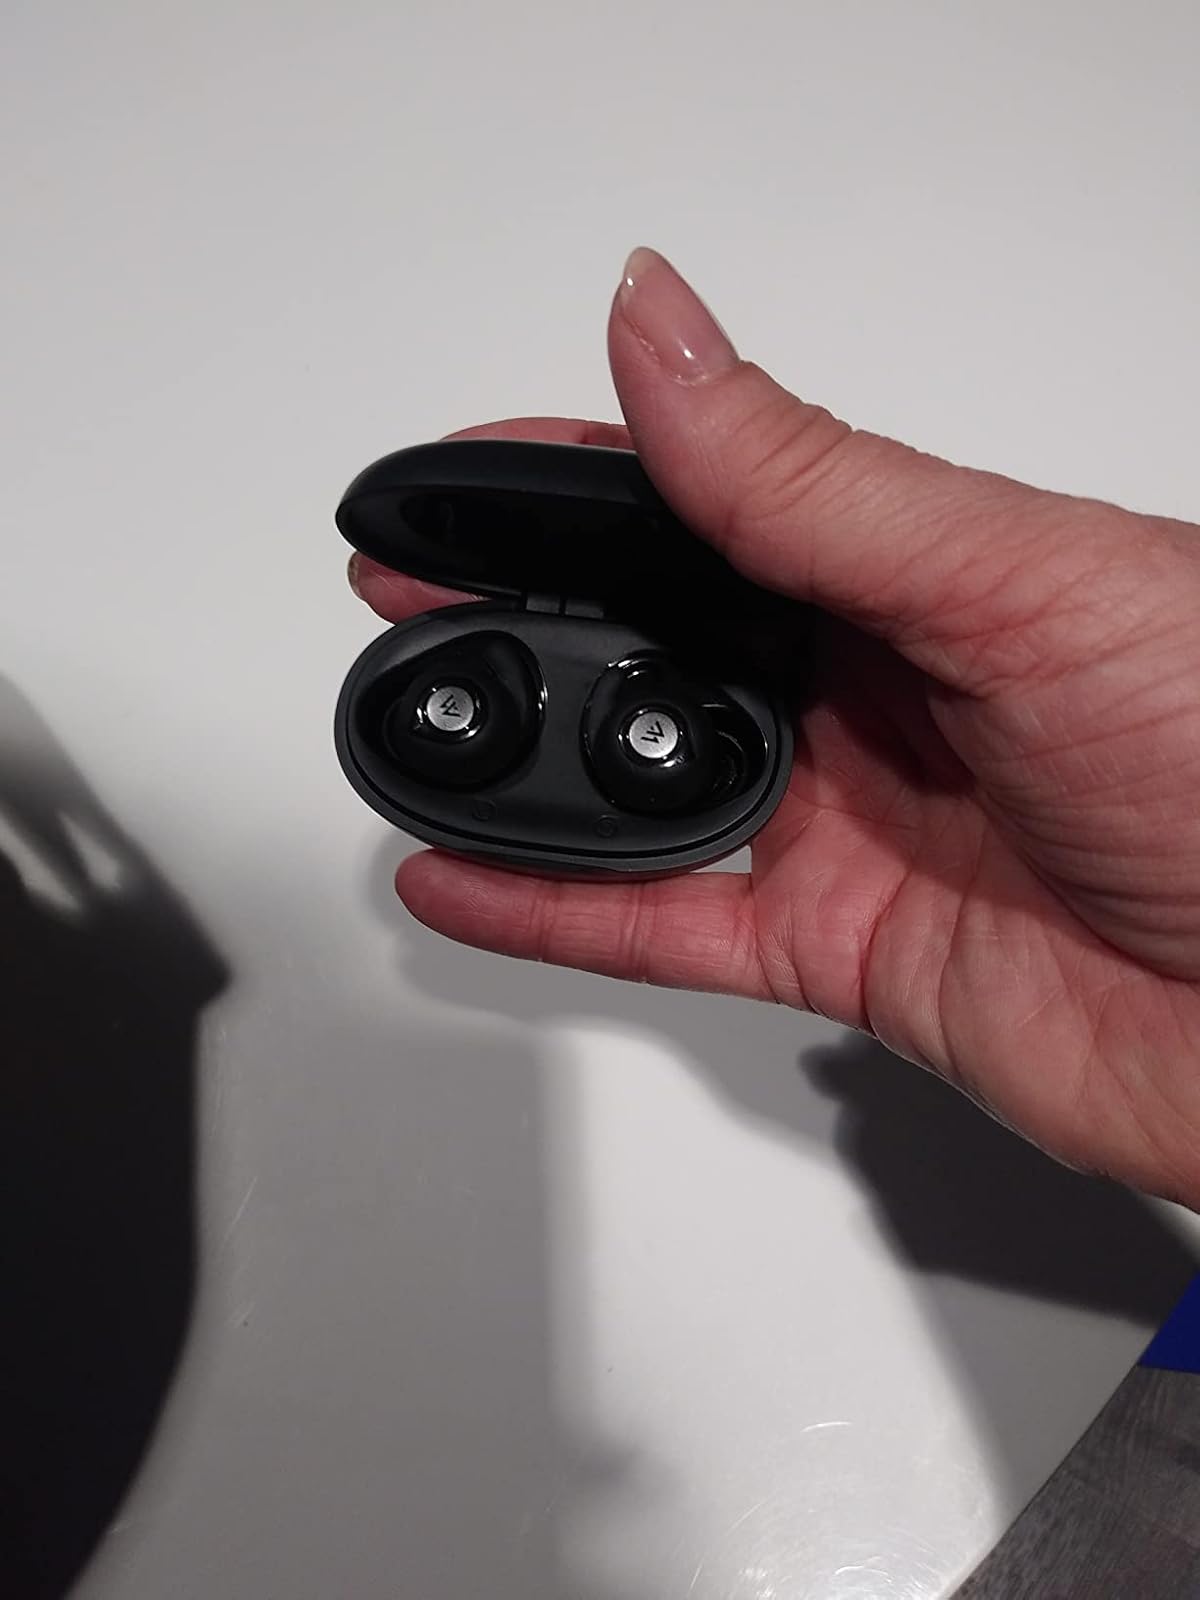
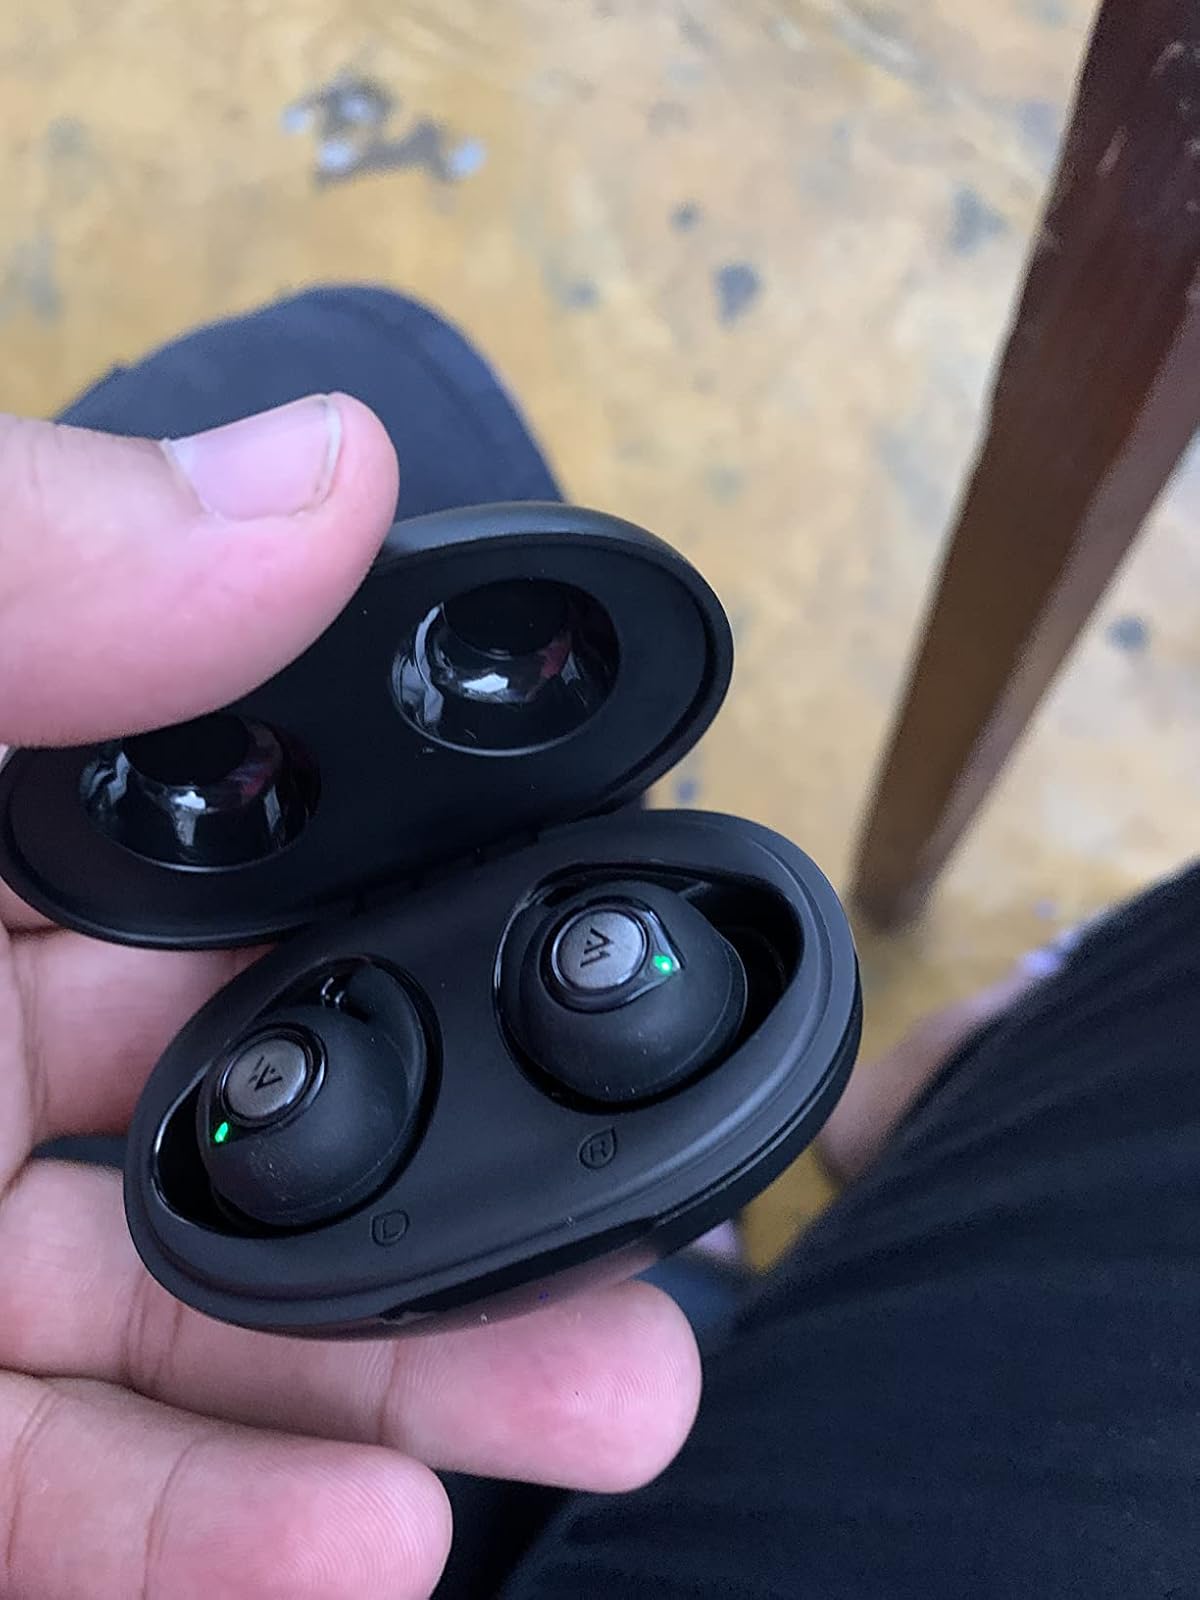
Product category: earbuds
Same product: yes